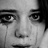
Emotion: sad